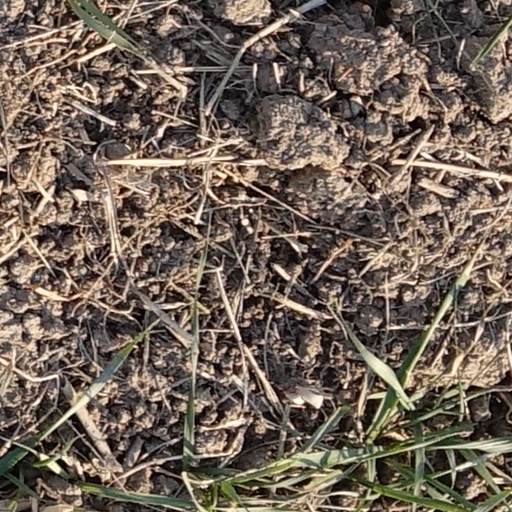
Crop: wheat